Blu-ray Disc recordable

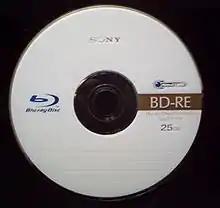
Label side of a blank rewritable Blu-ray Disc (BD-RE)

Blu-ray Disc Recordable (BD-R) and Blu-ray Disc Recordable Erasable (BD-RE) refer to two direct to disc optical disc recording technologies that can be recorded on to a Blu-ray-based optical disc with an optical disc recorder. BD-R discs can only be written to once, whereas BD-RE discs can be erased and re-recorded multiple times, similar to CD-R and CD-RW for a compact disc (CD). Disc capacities are 25 GB for single-layer discs, 50 GB for double-layer discs, 100 GB ("BDXL") for triple-layer, and 128 GB ("BDXL") for quadruple-layer (in BD-R only).